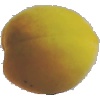
Label: Peach 2